Renal hypoplasia

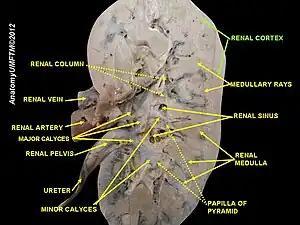
Renal lobe (renal cortex "green" with renal pyramid below)

Renal hypoplasia pertains to the reduction in the number of renal lobes. The classification of renal hypoplasia establishes four types, termed simple, oligomeganephronic, segmental, and cortical.